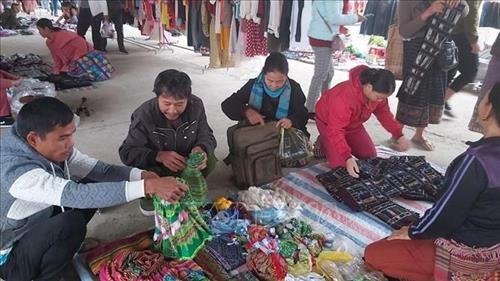
ở trước quầy hàng bán vải có sự xuất hiện của một vài người